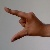
The image shows a hand gesture representing the letter 'Z' in Indian Sign Language.